History of liberalism

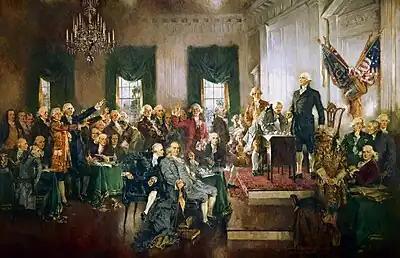
The Philadelphia Convention in 1787 adopted the United States Constitution (still in effect), which established a federalist republic with three equal branches of government

Political tension between England and its American colonies grew after 1765 and the Seven Years' War over the issue of taxation without representation, culminating in the 1776 Declaration of Independence of a new republic, and the successful American Revolutionary War to defend the United States.